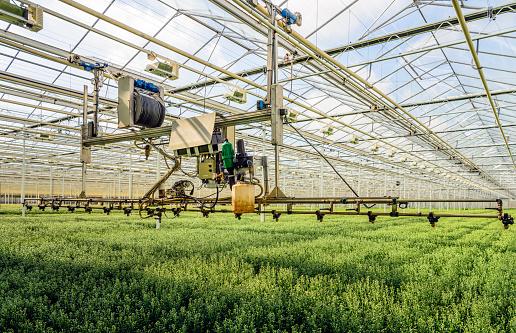
Eneo maalumu lenye mkusanyiko wa mashine za aina tofauti pamoja na vitaru ama bustani zilizopandwa miche midogo ilioota na kuchipua kwa rangi ya kijani kibichi, ikiashiria kua ni eneo lenye mashine zinazotumika kwa ajili ya kilimo.